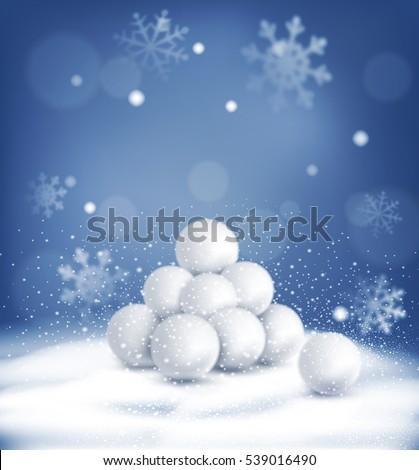
christmas background with a bunch of snowballs lying in the snow